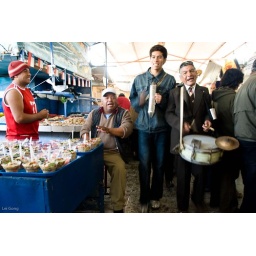
A band plays through the fish market in Coquimbo, Chile.